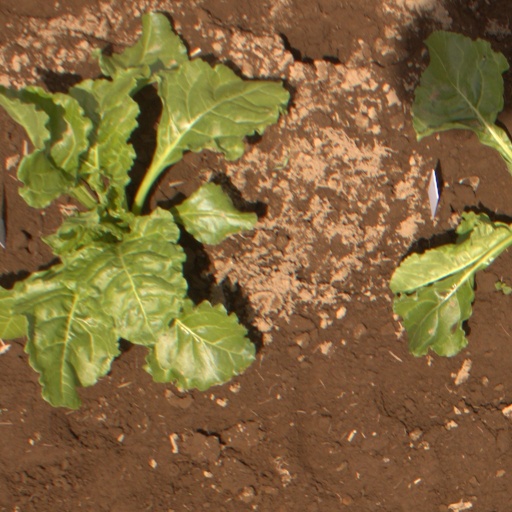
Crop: sugar beet